Pedimental sculpture

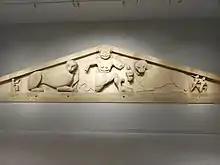
The "earliest pedimental composition to have survived," from the Early Archaic Period, from the Temple of Artemis, Corfu, about 580–570 BCE, now Archaeological Museum of Corfu.

The pediment begins in Ancient Greek architecture; according to the mid-fifth century BCE poet Pindar, it was a Corinthian invention. It is possible that it was devised specifically to contain sculpture, which from the early 6th century became "customary (though never obligatory)" in Doric temples; in Ionic ones it was a "rarity". A difference between the ancient Greek temple and temples of other, older, cultures of the Near East was that the visual effect and decoration of the exterior exceeded that of the interiors and exteriors behind the main facade. Like the other forms of exterior decoration such as statues, antefixes, and acroteria, the pedimental sculptures were originally in terracotta and coloured.